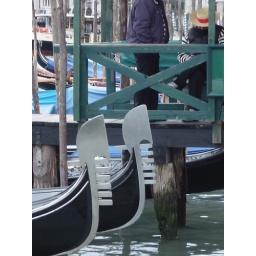
Our accidental visit to Venizia (they moved our car to another train in the middle of the night as we slept).